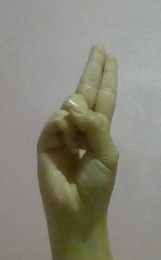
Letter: taa